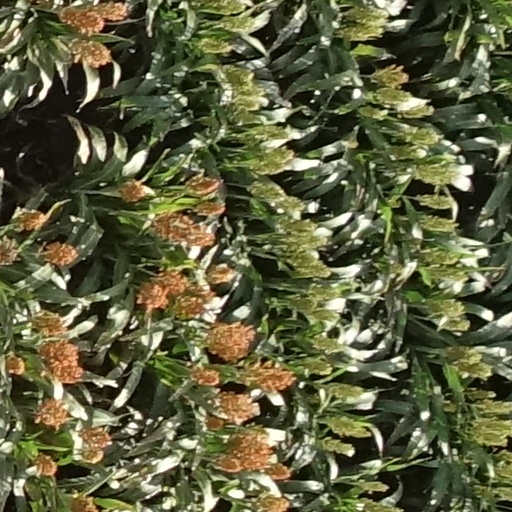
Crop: sorghum